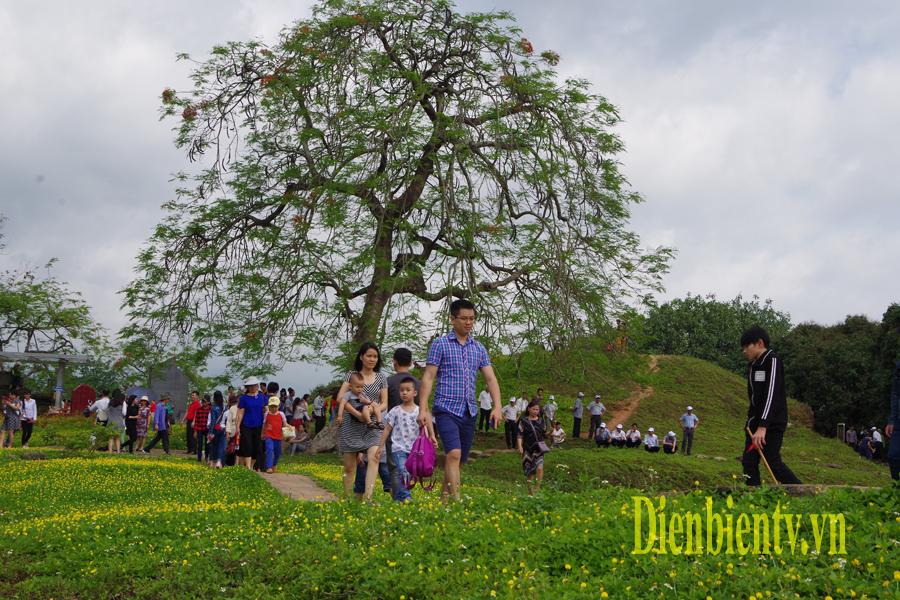
có nhiều người đang xuất hiện ở một khu vực tham quan